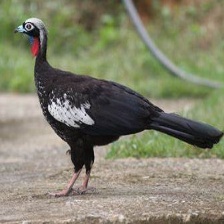
Species: BLUE THROATED PIPING GUAN
Scientific name: PIPILE CUMANENSIS